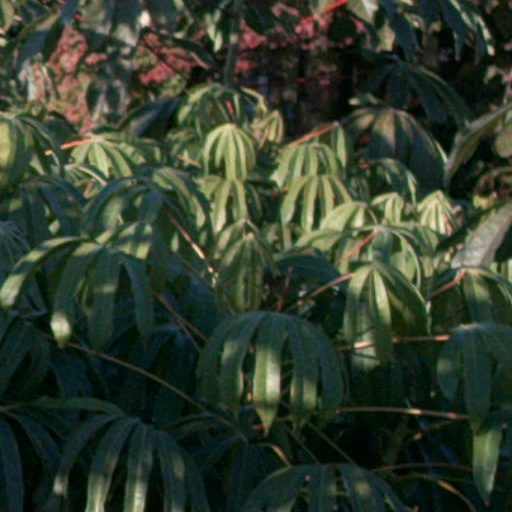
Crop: cassava